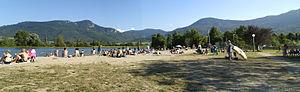
Le lac de Puivert dans l'Aude
Puivert est une commune française, située dans le département de l'Aude en région Occitanie. Ses habitants sont appelés les Puivertains.